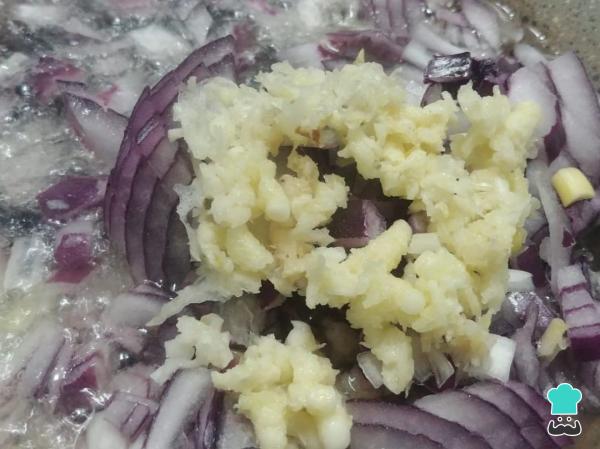
Pica la cebolla y el ajo y sofríelos en aceite caliente en una sartén hasta que la cebolla empiece a ponerse transparente.